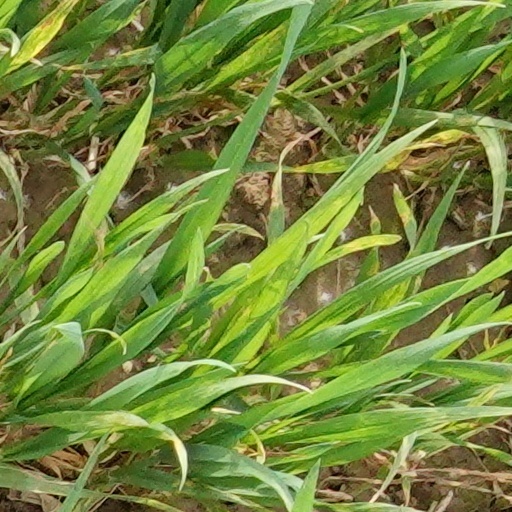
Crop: wheat